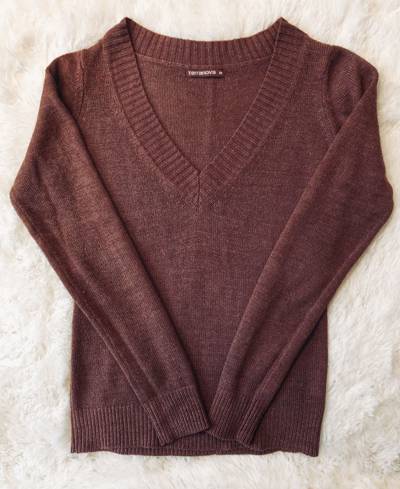
Waste category: clothes